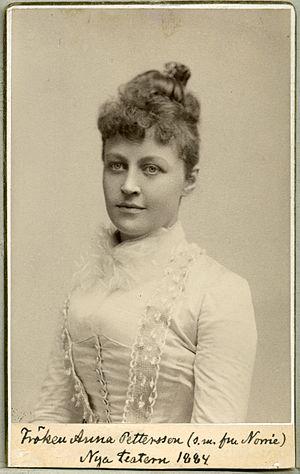
Anna Hilda Charlotta Norrie, née Pettersson le 7 février 1860 à Stockholm et morte le 13 juillet 1957 à Stockholm, est une actrice et chanteuse d'opérette suédoise.